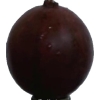
Label: gooseberry